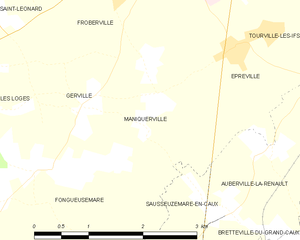
Carte des communes françaises Maniquerville